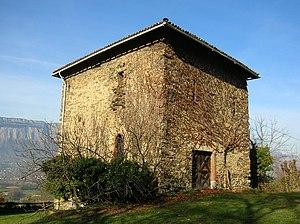
Tour Ravier ou Tour du diable, à Murianette.
Murianette est une commune française située dans le département de l'Isère, en région Auvergne-Rhône-Alpes. La commune se situe à l'est de Grenoble et fait partie de la métropole Grenoble-Alpes Métropole.